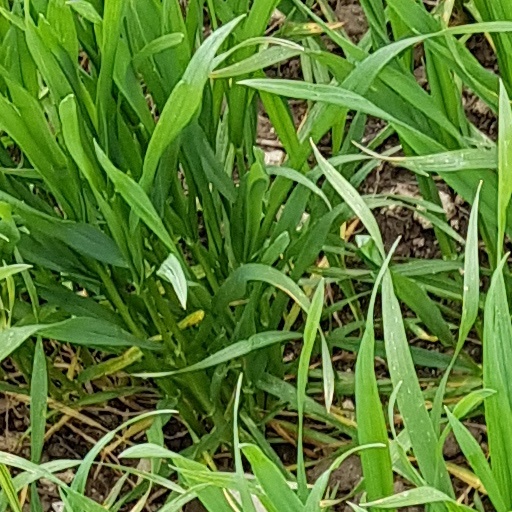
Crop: wheat